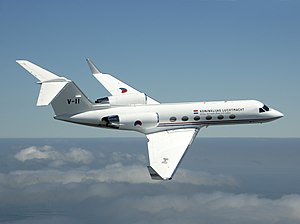
Gulfstream Aerospace / Nuværende flytyper / Tidligere flytyper
Et Gulfstream IV fra det hollandske flyvevåben.
Gulfstream Aerospace er en amerikansk flyproducent. Selskabet blev grundlagt i 1958, og er et 100% ejet datterselskab af General Dynamics, og har hovedsæde i Savannah, Georgia. Siden grundlæggelsen har Gulfstream produceret over 2.000 fly.